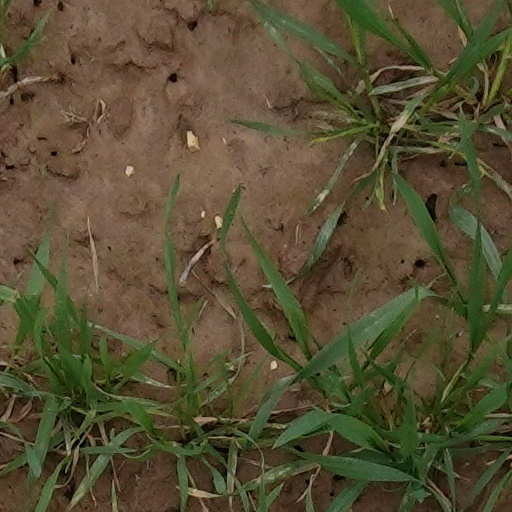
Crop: wheat